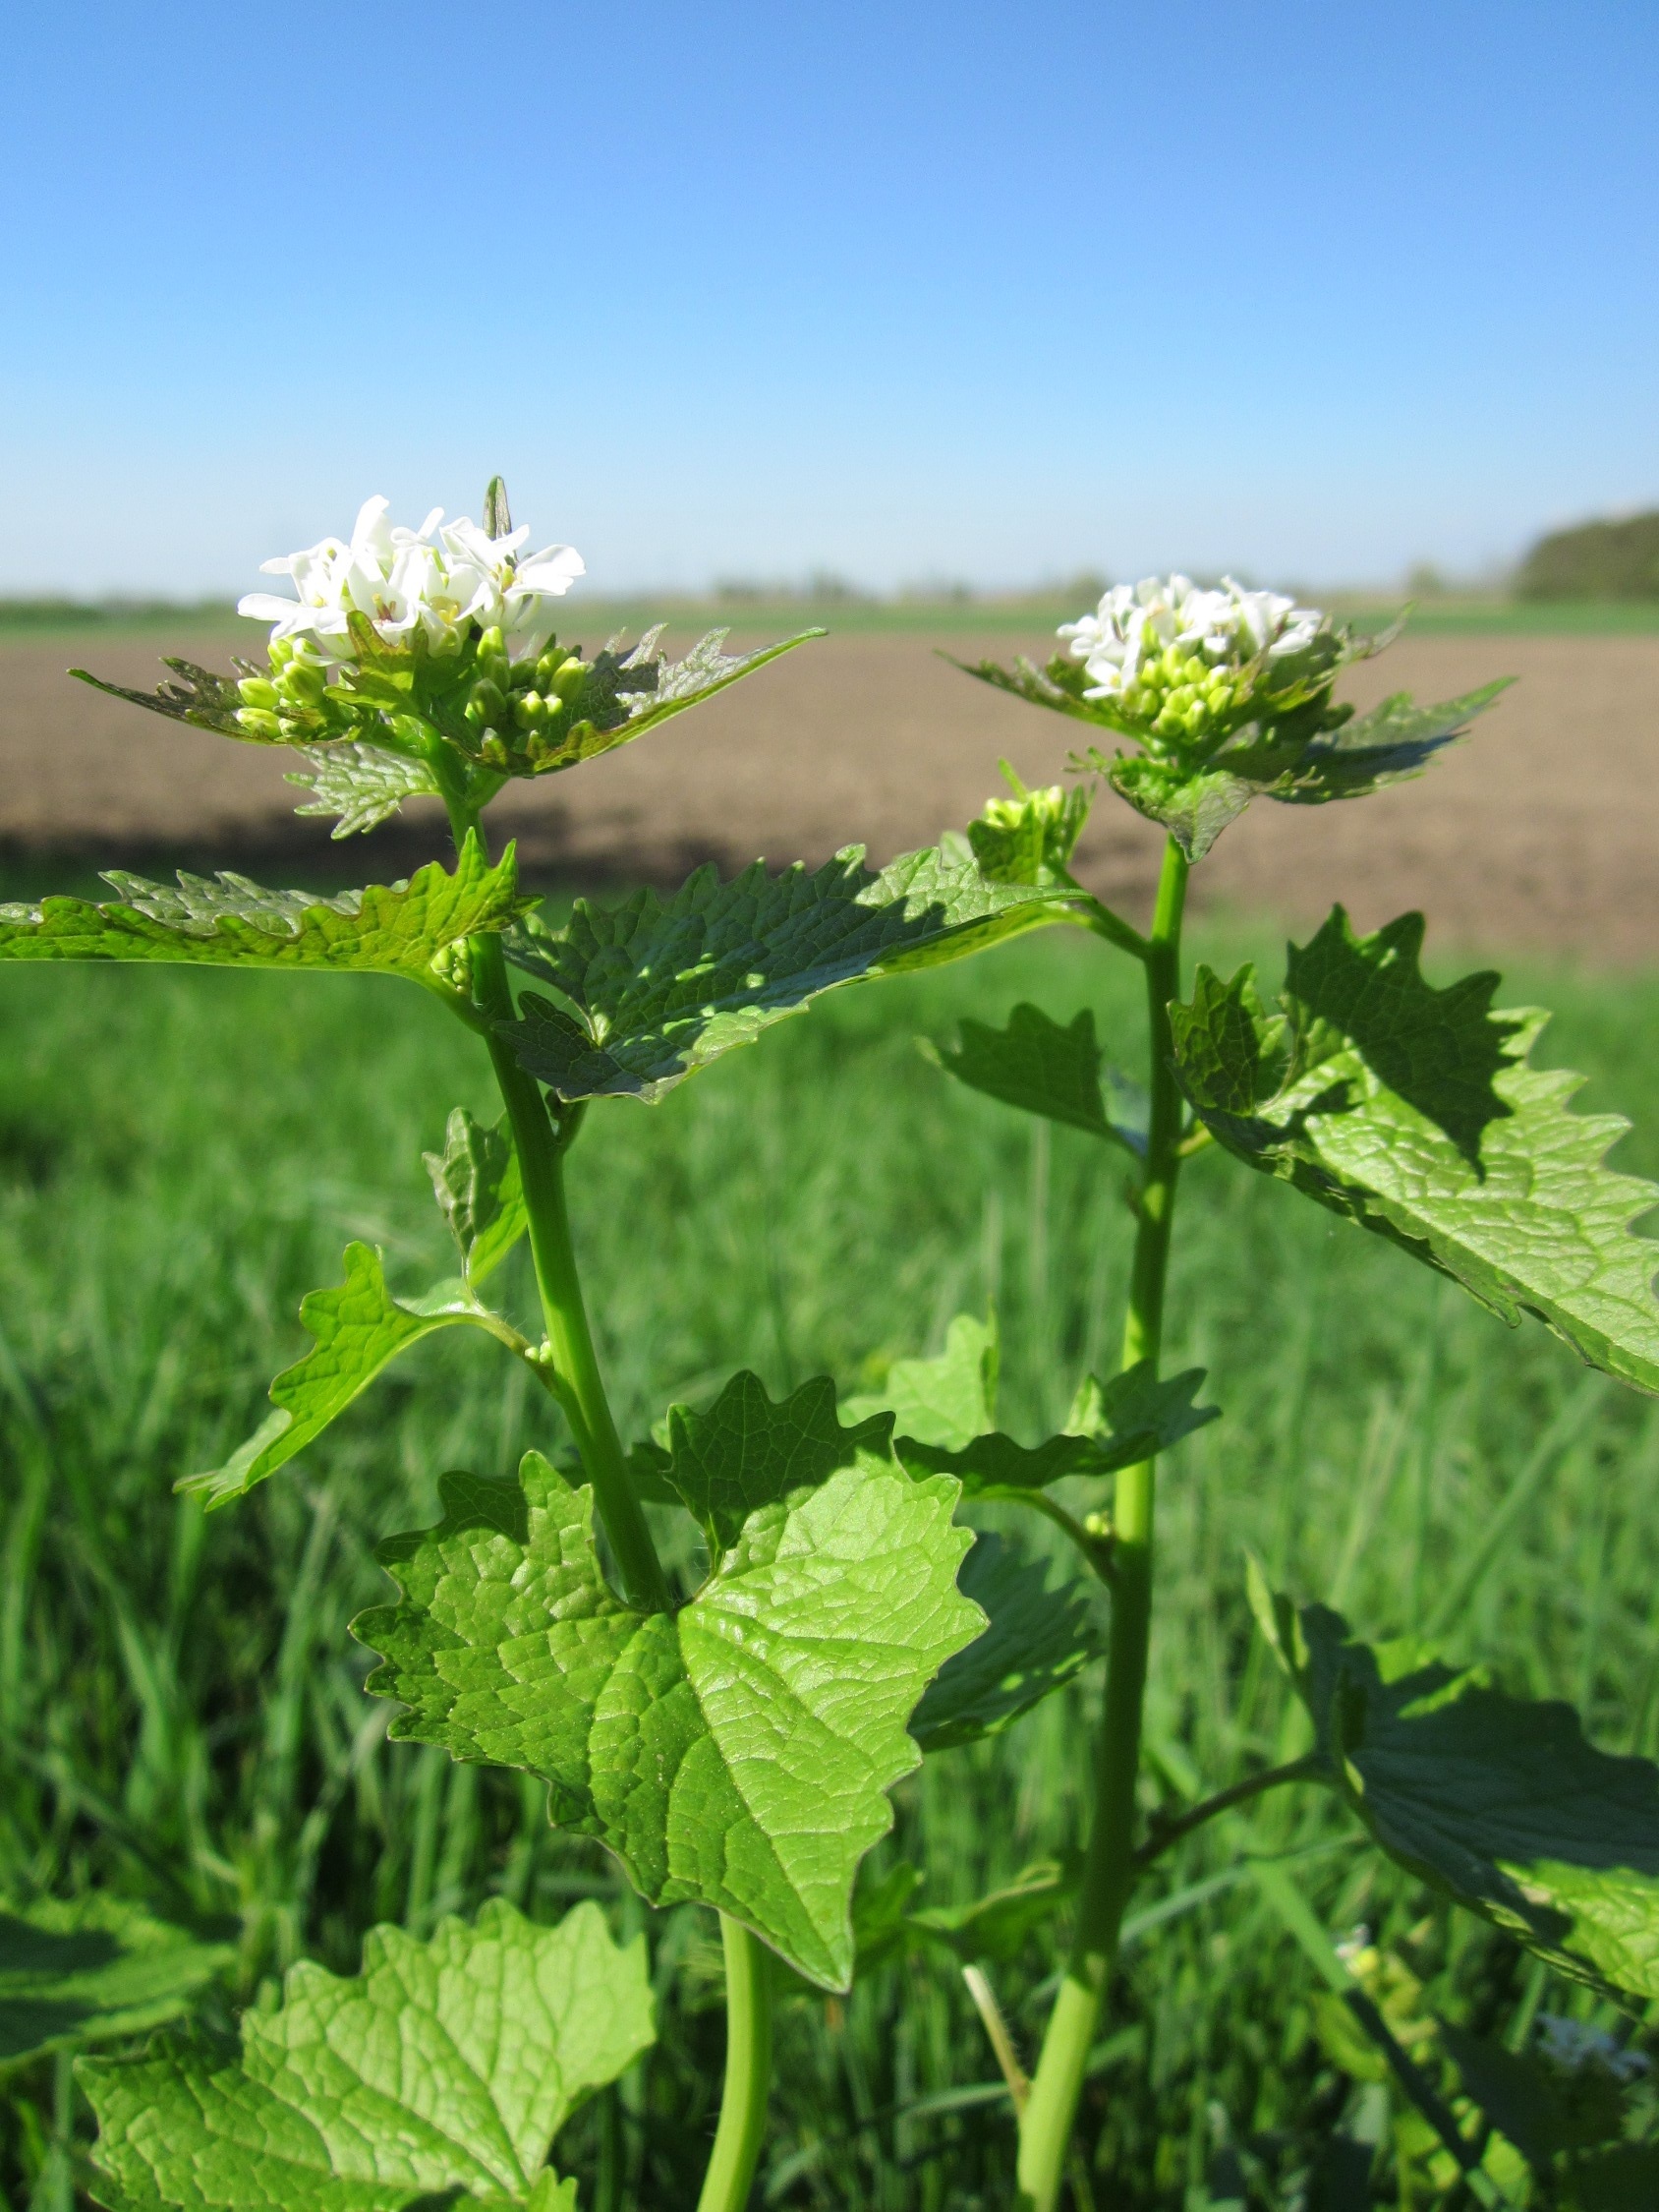
plant, field, meadow, prairie, flower, herb, produce, botany, agriculture, flora, wildflower, grassland, species, edible, flowering plant, annual plant, alliaria petiolata, jack by the hedge, garlic mustard, garlic root, hedge garlic, sauce alone, jack in the bush, penny hedge, poor man's mustard, land plant